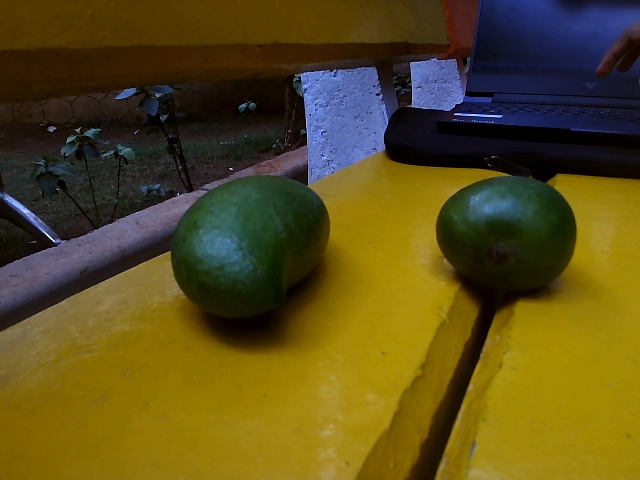
Label: Raw_Mango